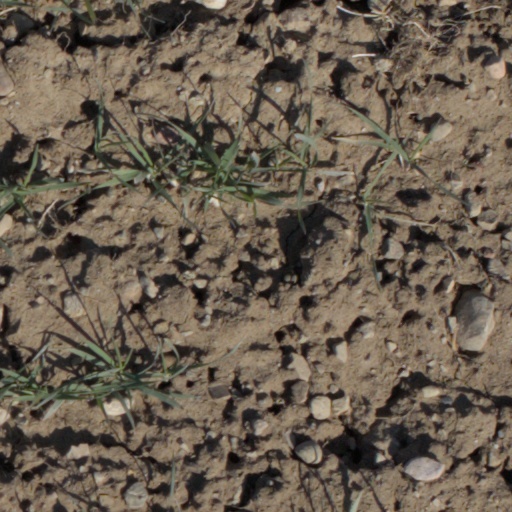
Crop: wheat